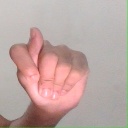
अक्षर: ट